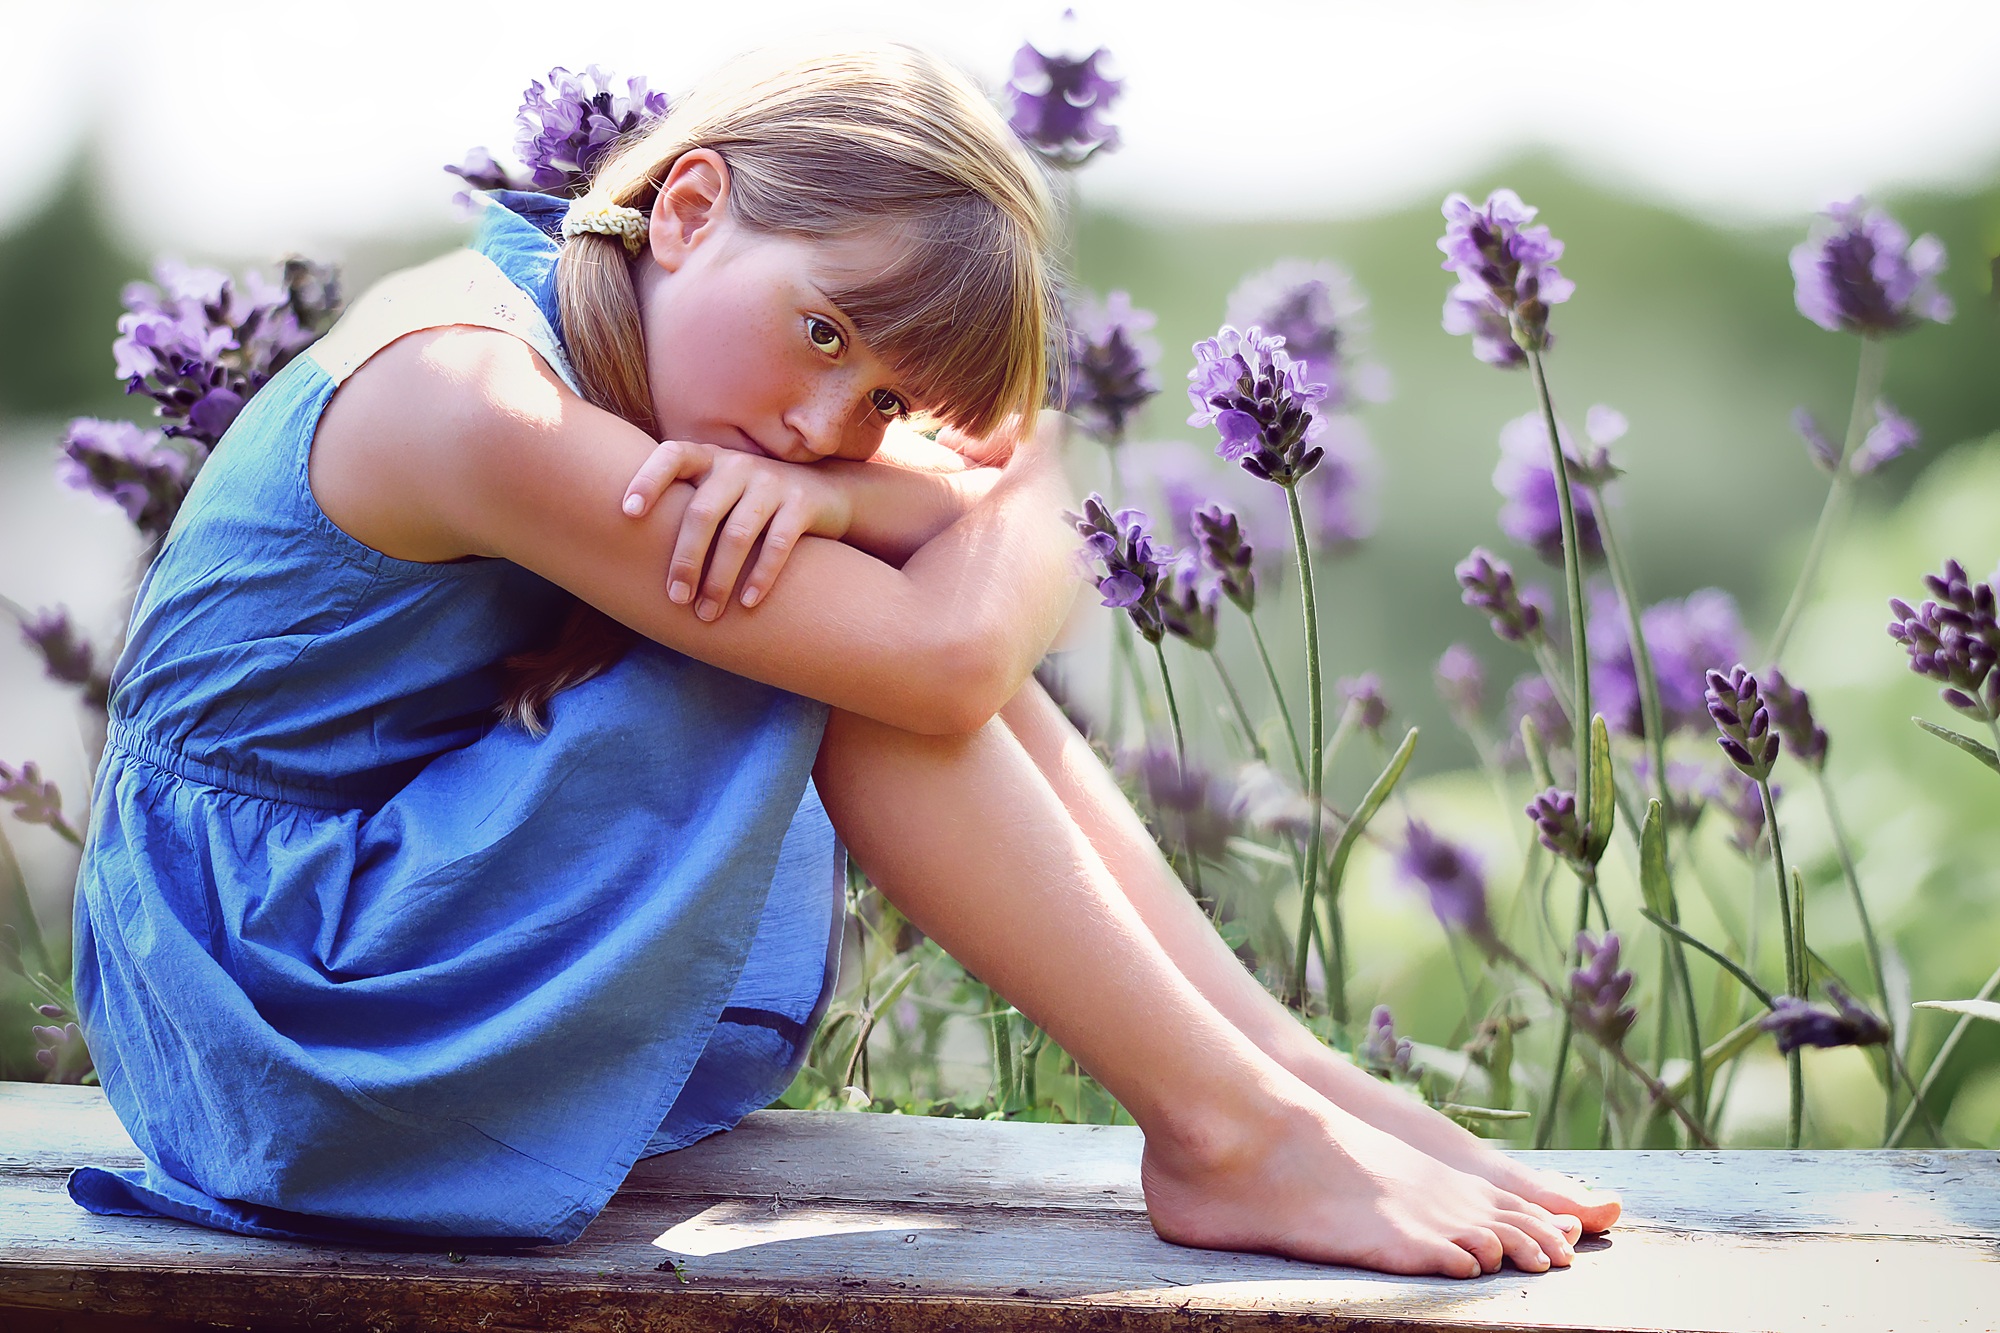
nature, person, girl, woman, photography, flower, female, portrait, spring, child, human, blue, garden, thoughtful, bank, dress, photograph, skin, beauty, blond, out, flower meadow, photo shoot, in thoughts, portrait photography, human positions